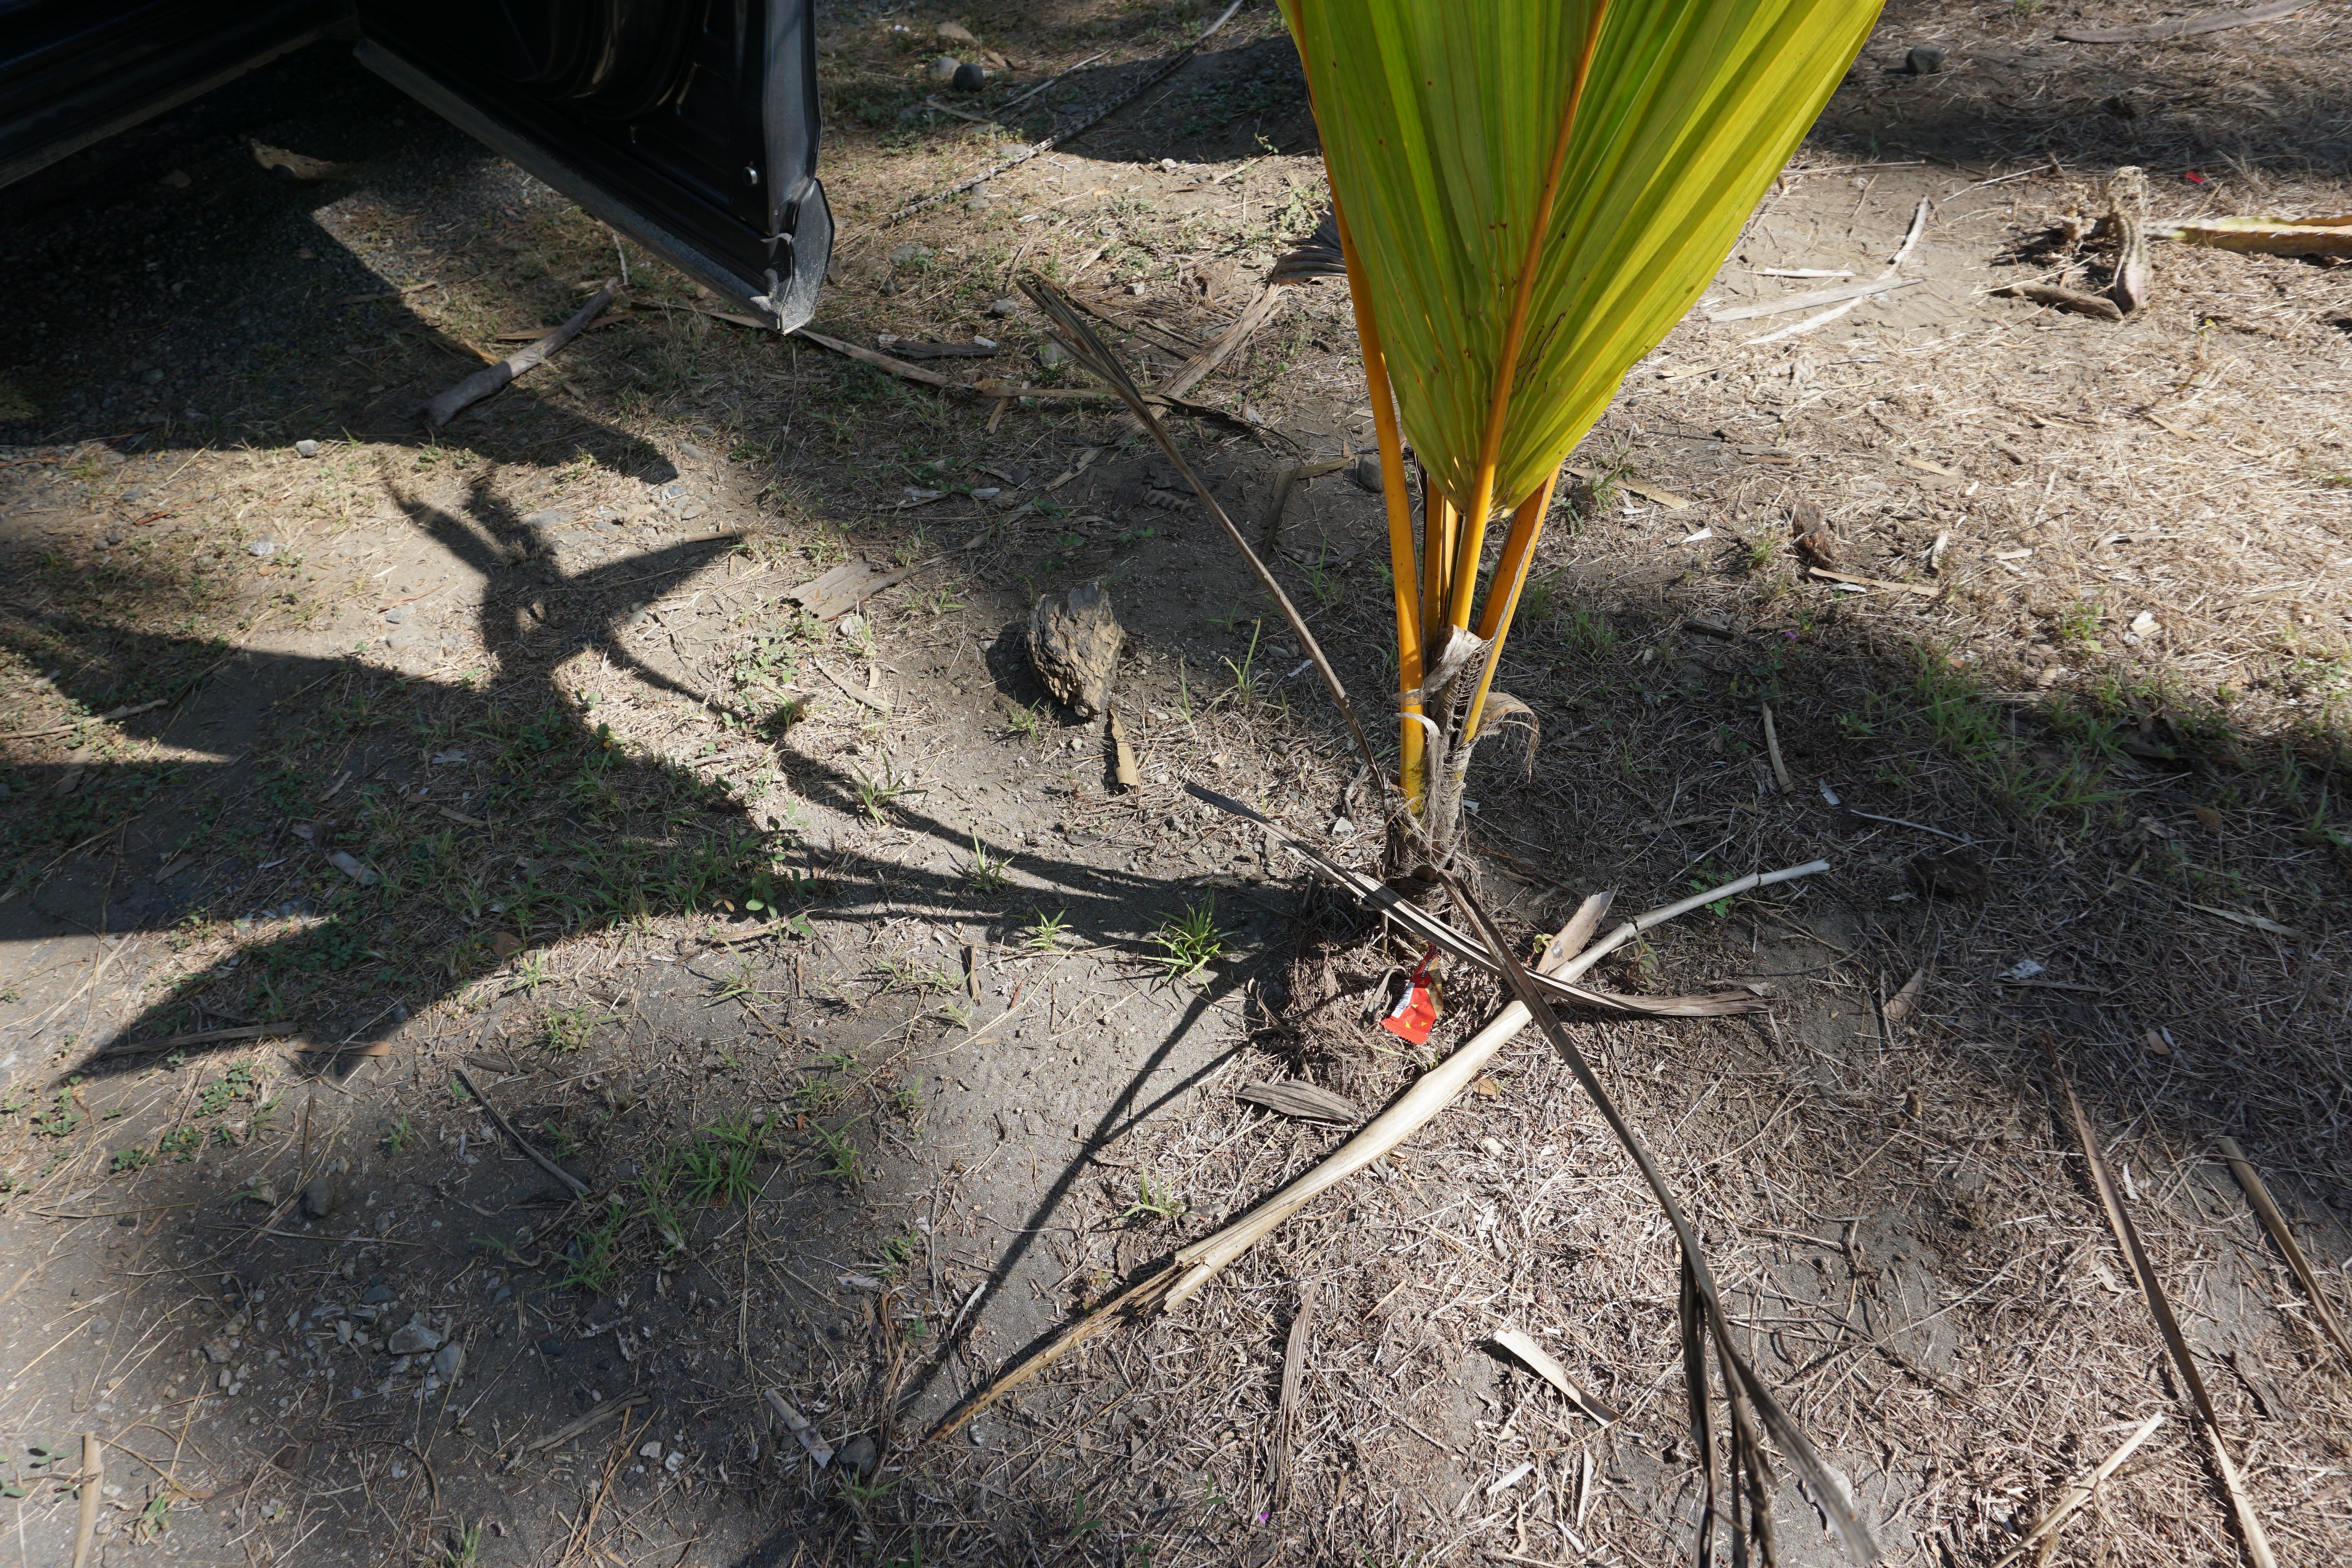
Object: Other plastic wrapper (Plastic bag & wrapper)